Anatolii Kovalevskyi

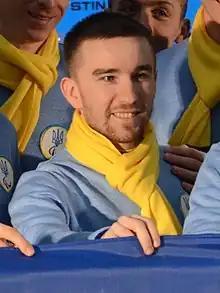
Kovalevskyi in 2018

Anatolii Kovalevskyi (born 24 June 1990) is a Ukrainian male visually impaired cross-country skier and biathlete. He represented Ukraine at the 2014 Winter Paralympics and competed in the men's cross-country skiing and biathlon events. Anatolii Kovalevskyi also went onto represent Ukraine at the 2018 Winter Paralympics and secured a bronze medal in the men's 7.5km visually impaired biathlon event.